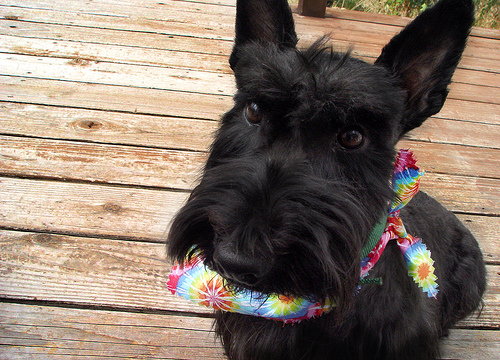
Animal: dog
Breed: scottish_terrier